Ray Epstein

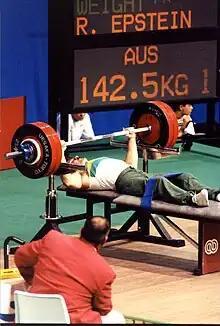
Ray Epstein lifting at the 1992 Barcelona Paralympics

Epstein competed in state, national and international weightlifting/powerlifting (bench press) competitions for athletes with a disability from 1979 to 1995. He took a break from competition in 1983–84 to pursue a professional qualification in accounting. He represented Australia at 12 international competitions, including the 1988 Seoul Paralympic Games and 1992 Barcelona Games, where he was male Captain of the Australian Team.